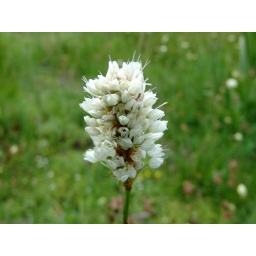
This is that little white flower, in the field